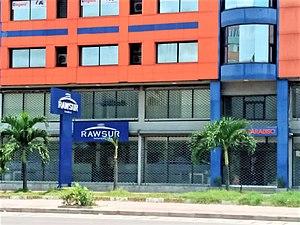
Rawbank est une banque commerciale de la République démocratique du Congo, leader du secteur bancaire congolais par son total actif, son total des dépôts et son total des crédits. Elle a été créée en 2002 et a son siège social à Kinshasa. De 2012 à ce jour, elle est la plus grande banque opérant en RDC.